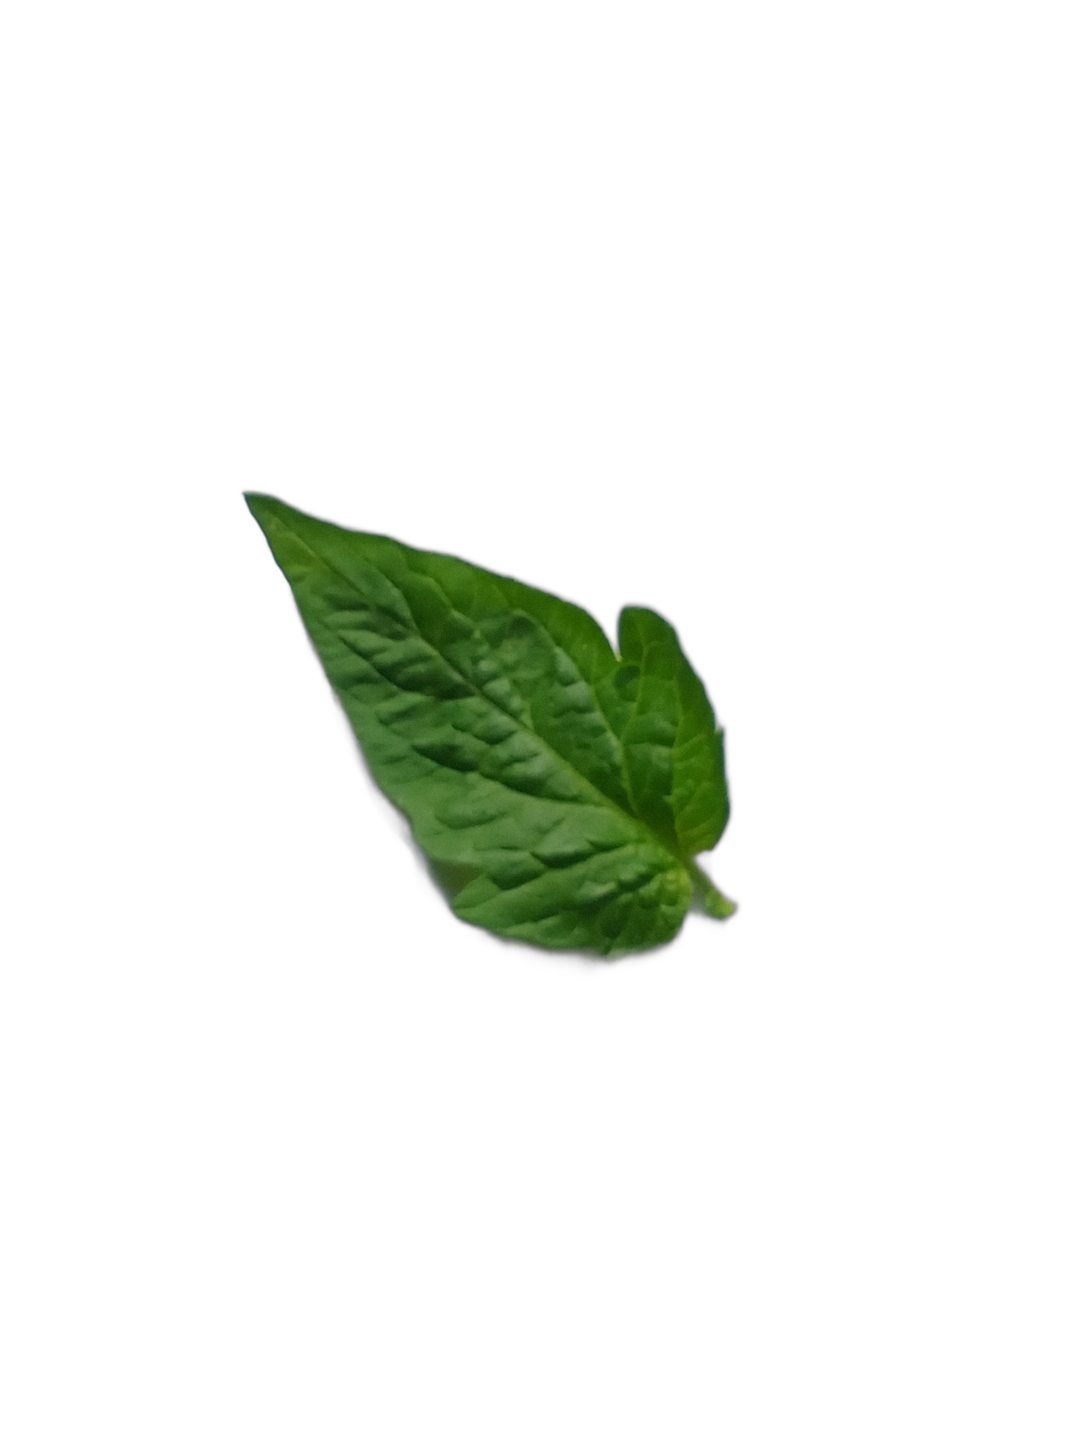
Crop: Tomato
Label: Healthy